Eleanor Marx

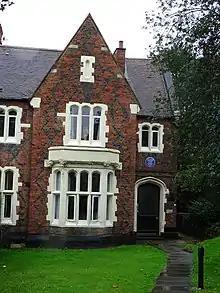
Marx's final home at 7 Jews Walk, Sydenham, London

In the early 1880s, she had to nurse her ageing parents. Her mother died in December 1881 but, from August 1882, she also cared for her young nephew Jean Longuet for several months, easing the burden on her elder sister, Jenny Longuet, who died in January 1883 of bladder cancer. Her father died two months later, in March 1883. After that, Eleanor and Edward Aveling, overseen by Friedrich Engels, prepared the first English language edition of "Das Kapital" volume I, published in 1887. On Engels' death in 1895, she and Aveling sorted and stored her father's extensive papers.